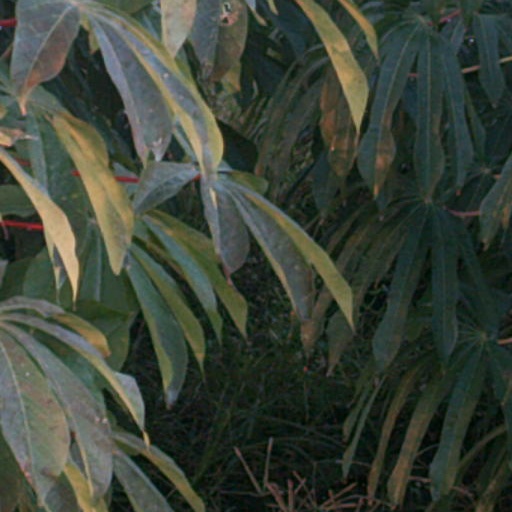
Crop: cassava